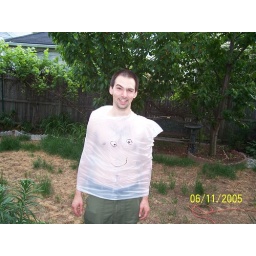
Marc in plastic bag